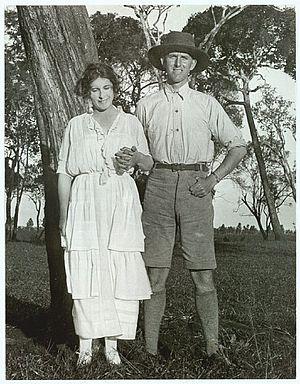
La littérature danoise est la littérature écrite en langue danoise ou au Danemark.